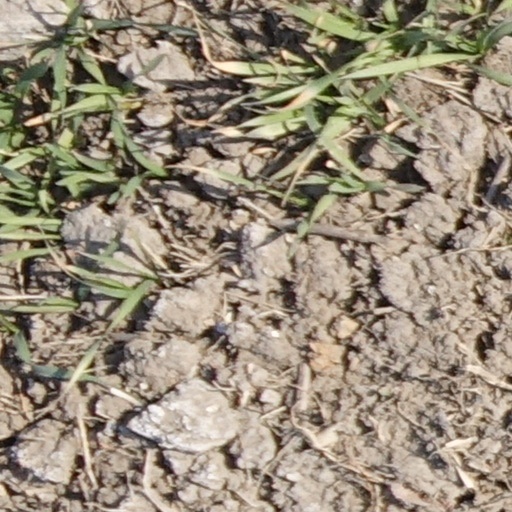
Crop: wheat